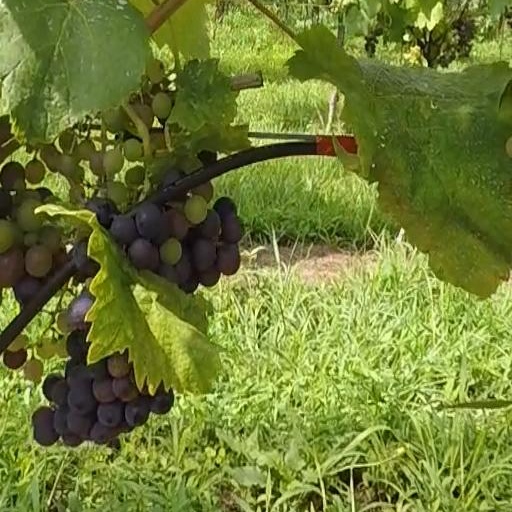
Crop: grape